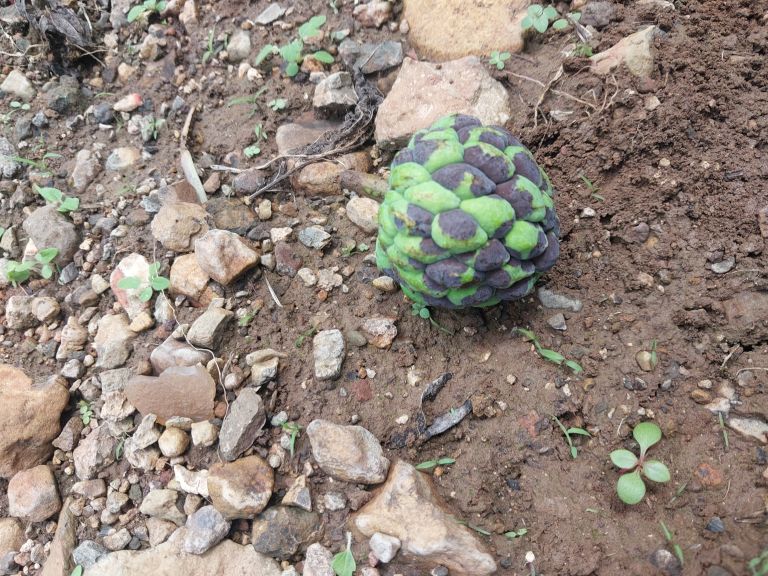
Disease label: Diplodia Rot